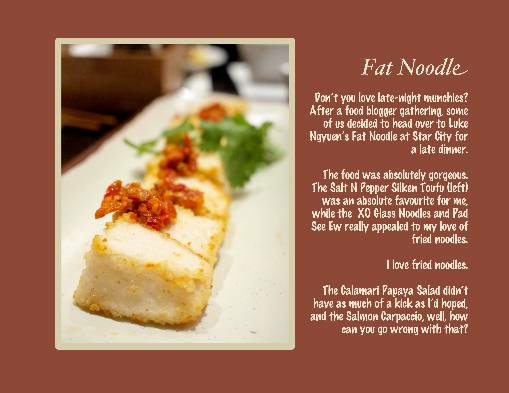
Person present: No